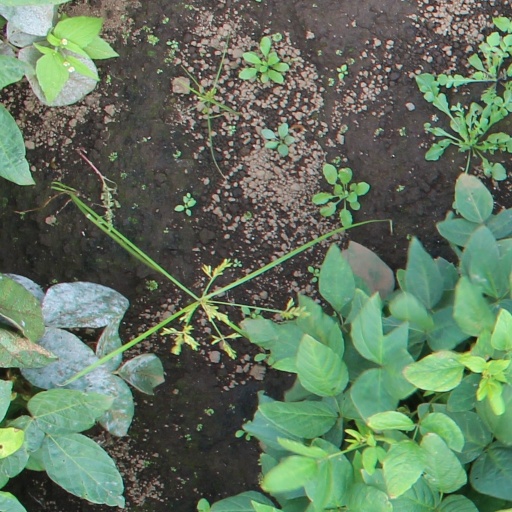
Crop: soybean